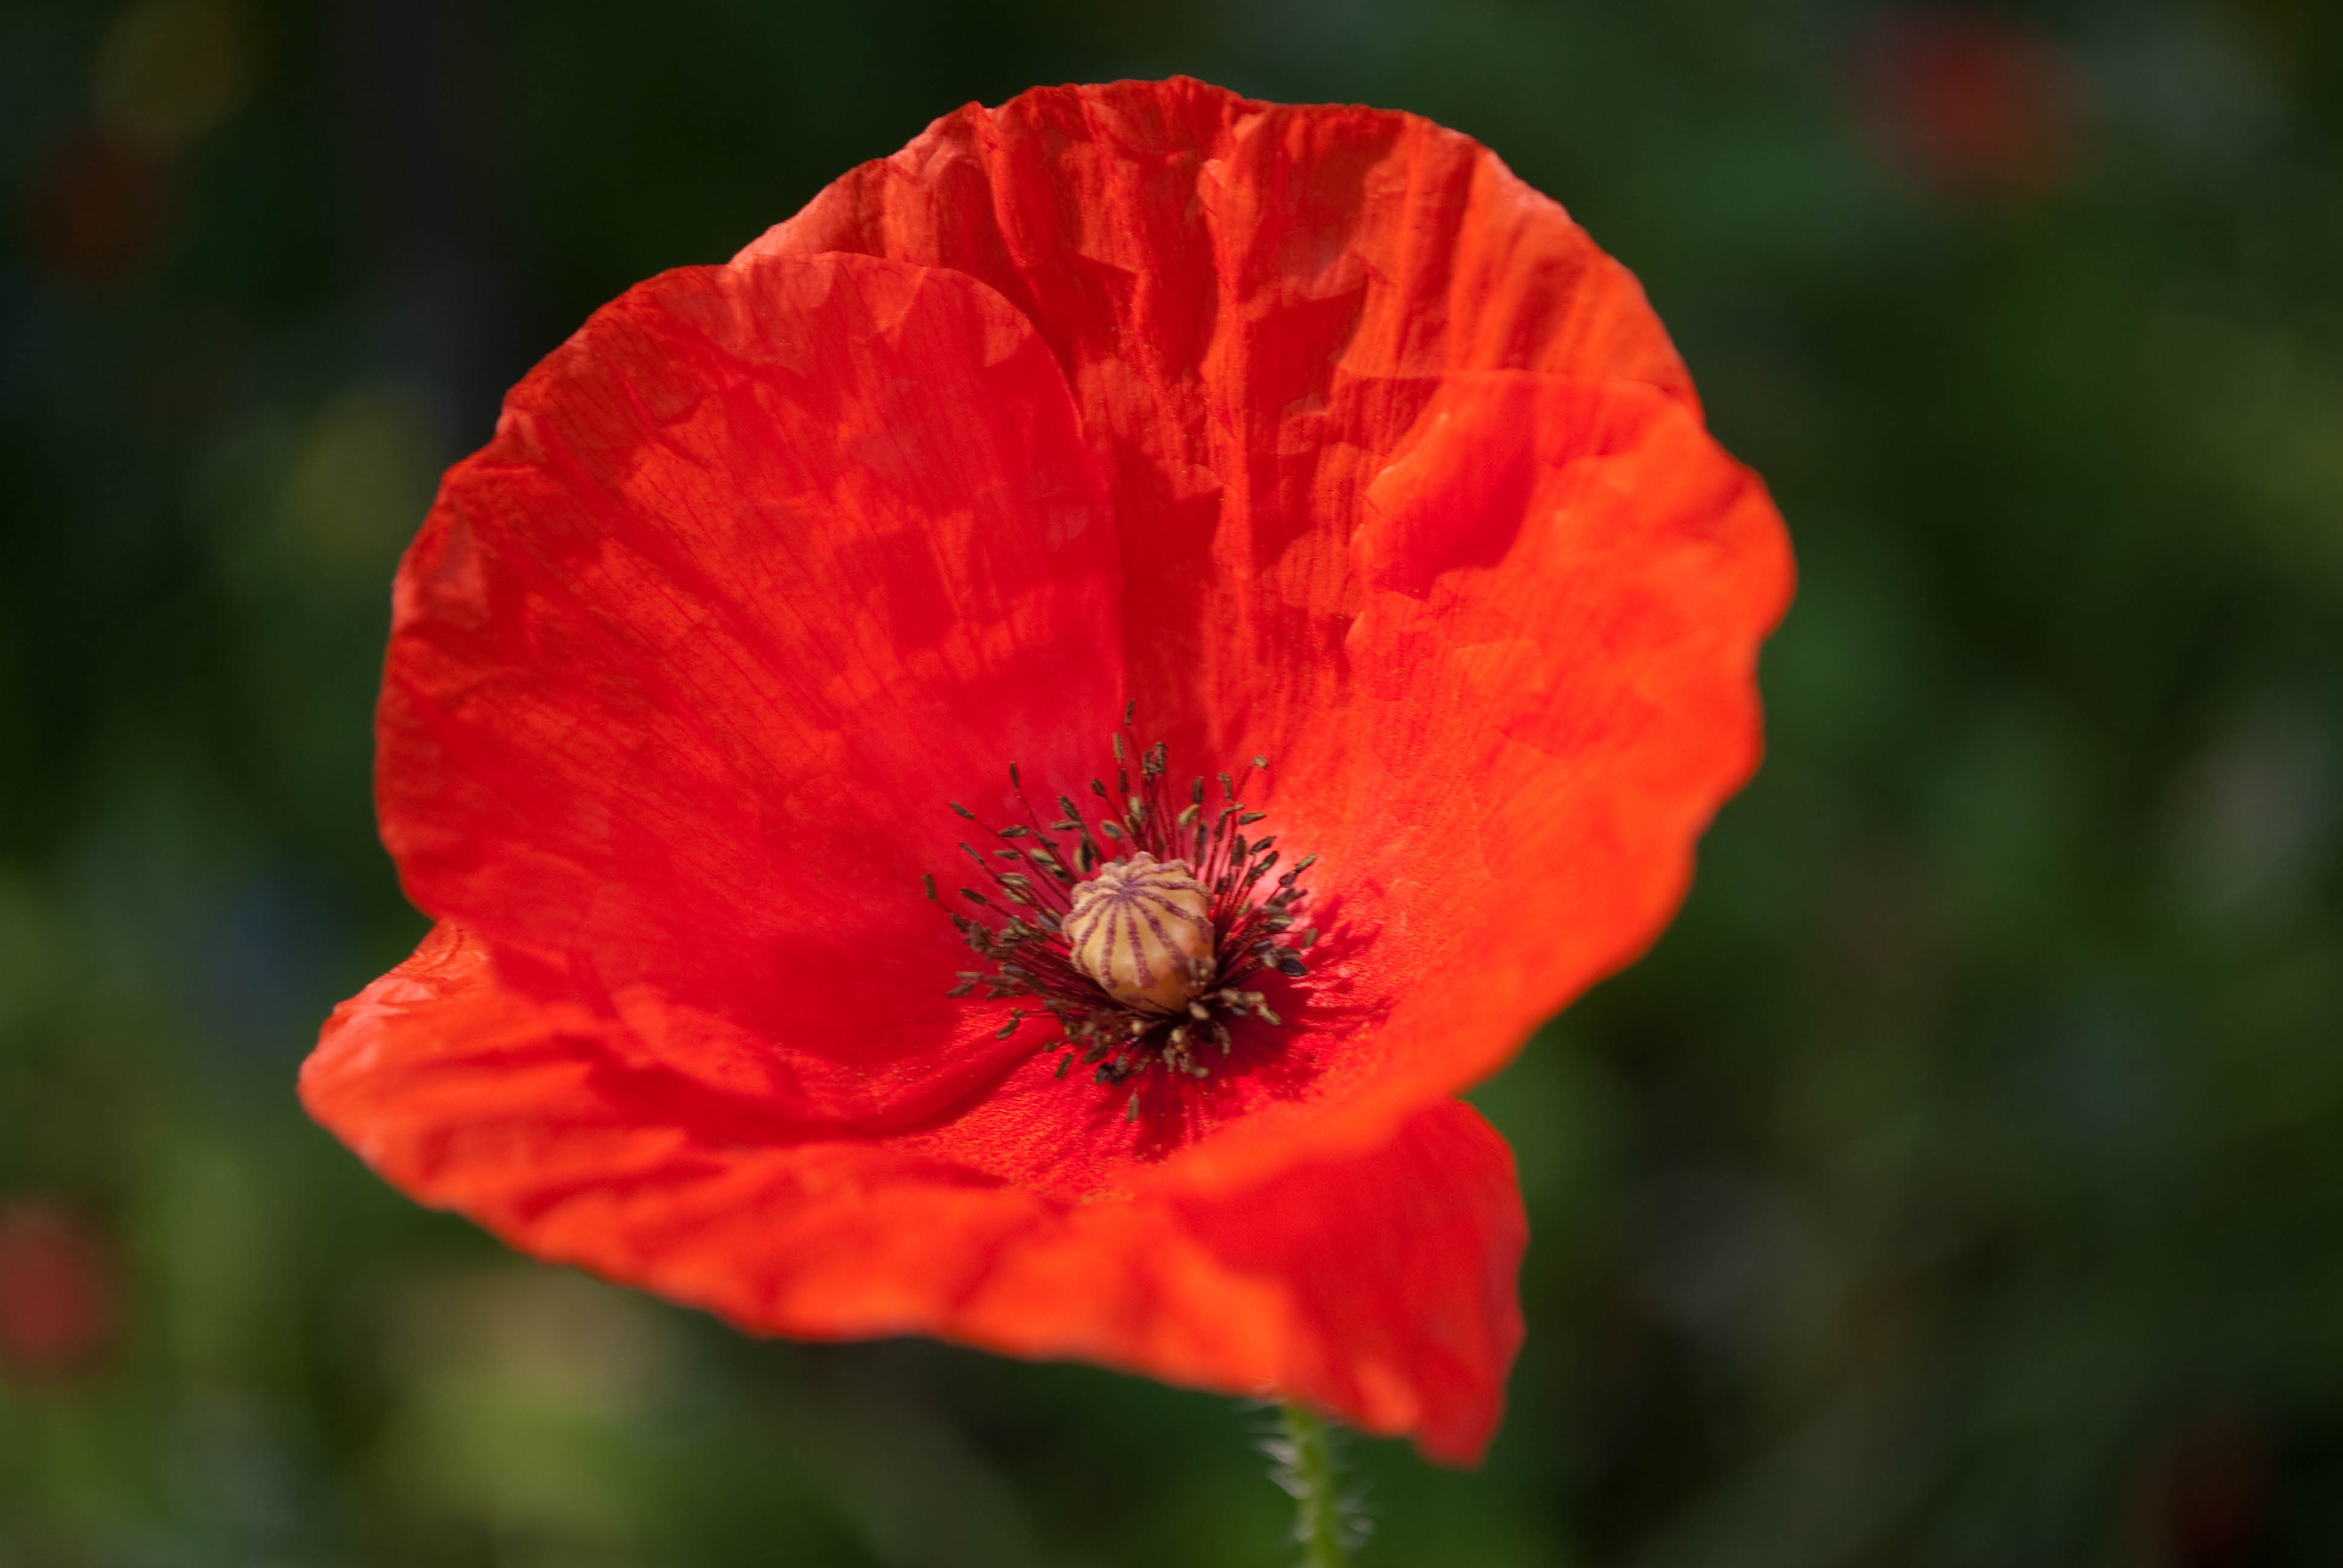
plant, flower, petal, red, flora, wildflower, poppy, coquelicot, macro photography, flowering plant, annual plant, plant stem, land plant, poppy family